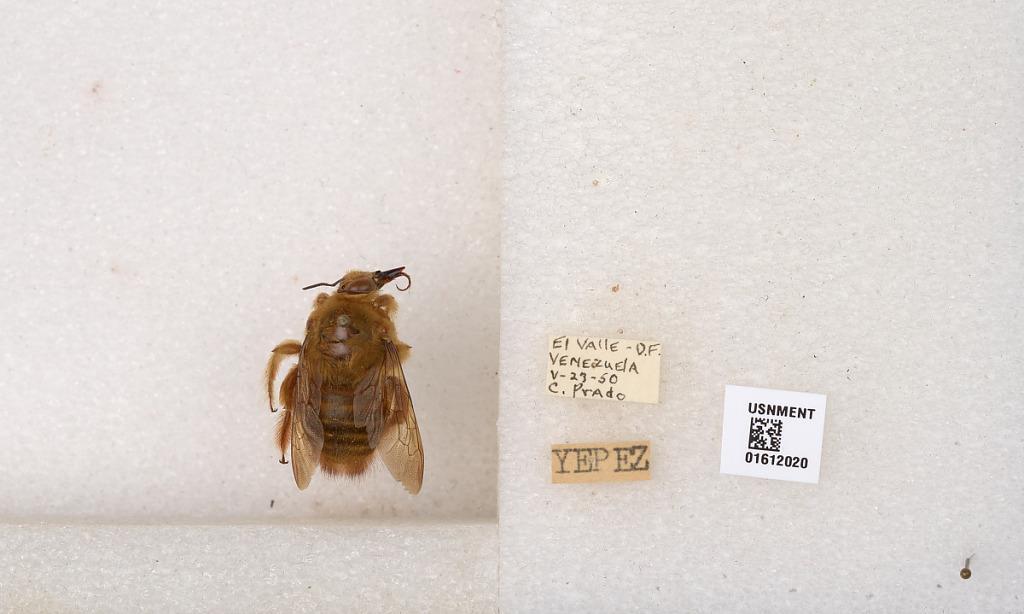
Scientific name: Xylocopa (Neoxylocopa) sp.
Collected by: C. Prado
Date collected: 1950-5-23
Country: Venezuela
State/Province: Distrito Federal
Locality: El Valle